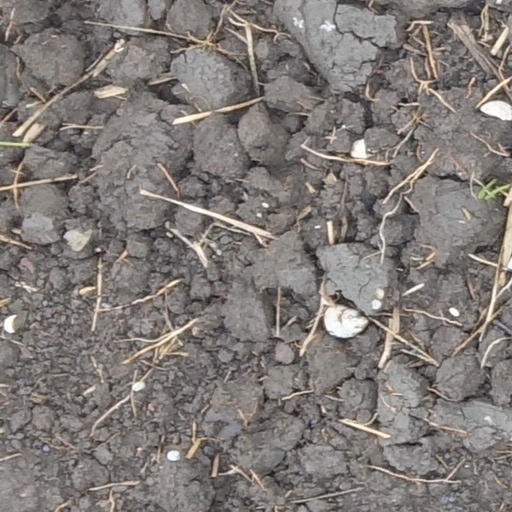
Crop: wheat